Pavlopetri

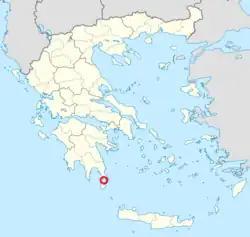
Position of Pavlopetri.

The submerged city of Pavlopetri is found in Vatika Bay, off the coast of southern Laconia in Peloponnese, Greece. It is about 5,000 years old, making it the oldest submerged city known in the world. Pavlopetri is unique in having an almost complete town plan, including streets, buildings, and tombs.